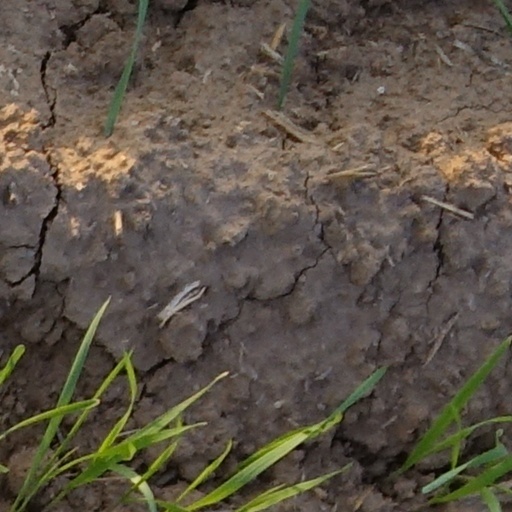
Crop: wheat